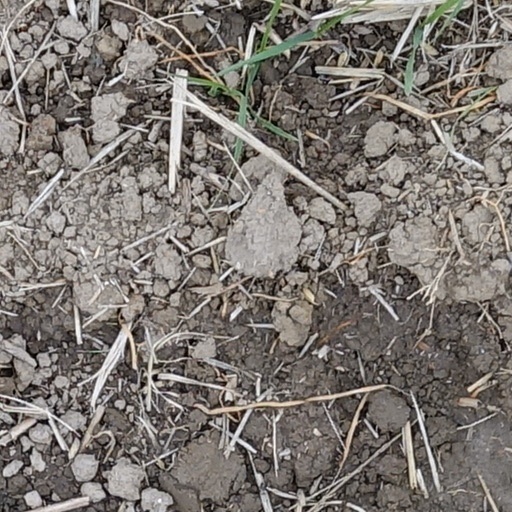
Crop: wheat